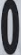
Number: 0